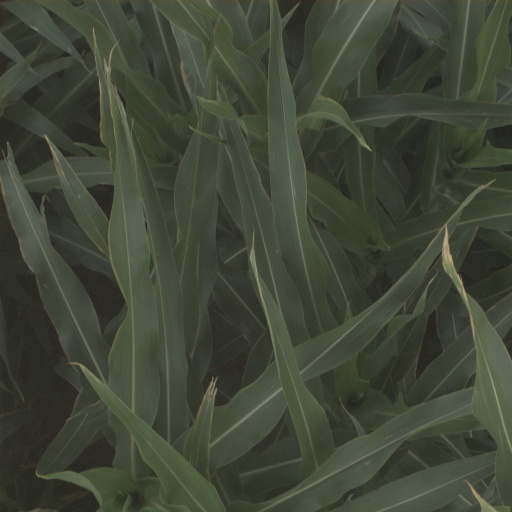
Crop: sorghum